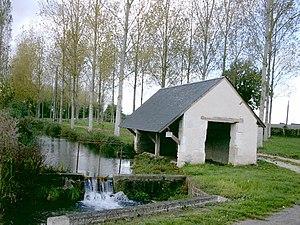
le lavoir restauré en 1989
Lublé est une commune française située dans le département d'Indre-et-Loire, en région Centre-Val de Loire.